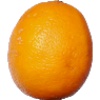
Label: lemon_meyer